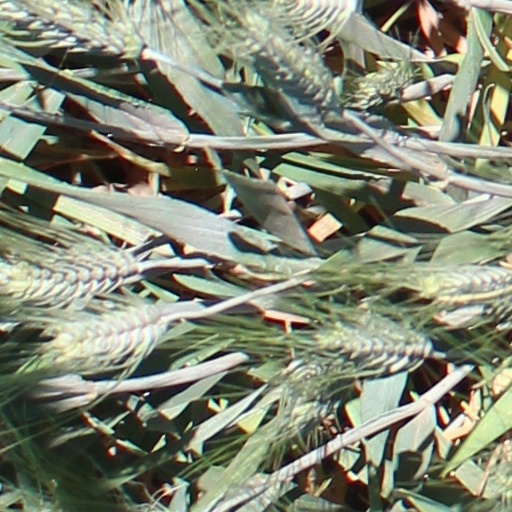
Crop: wheat